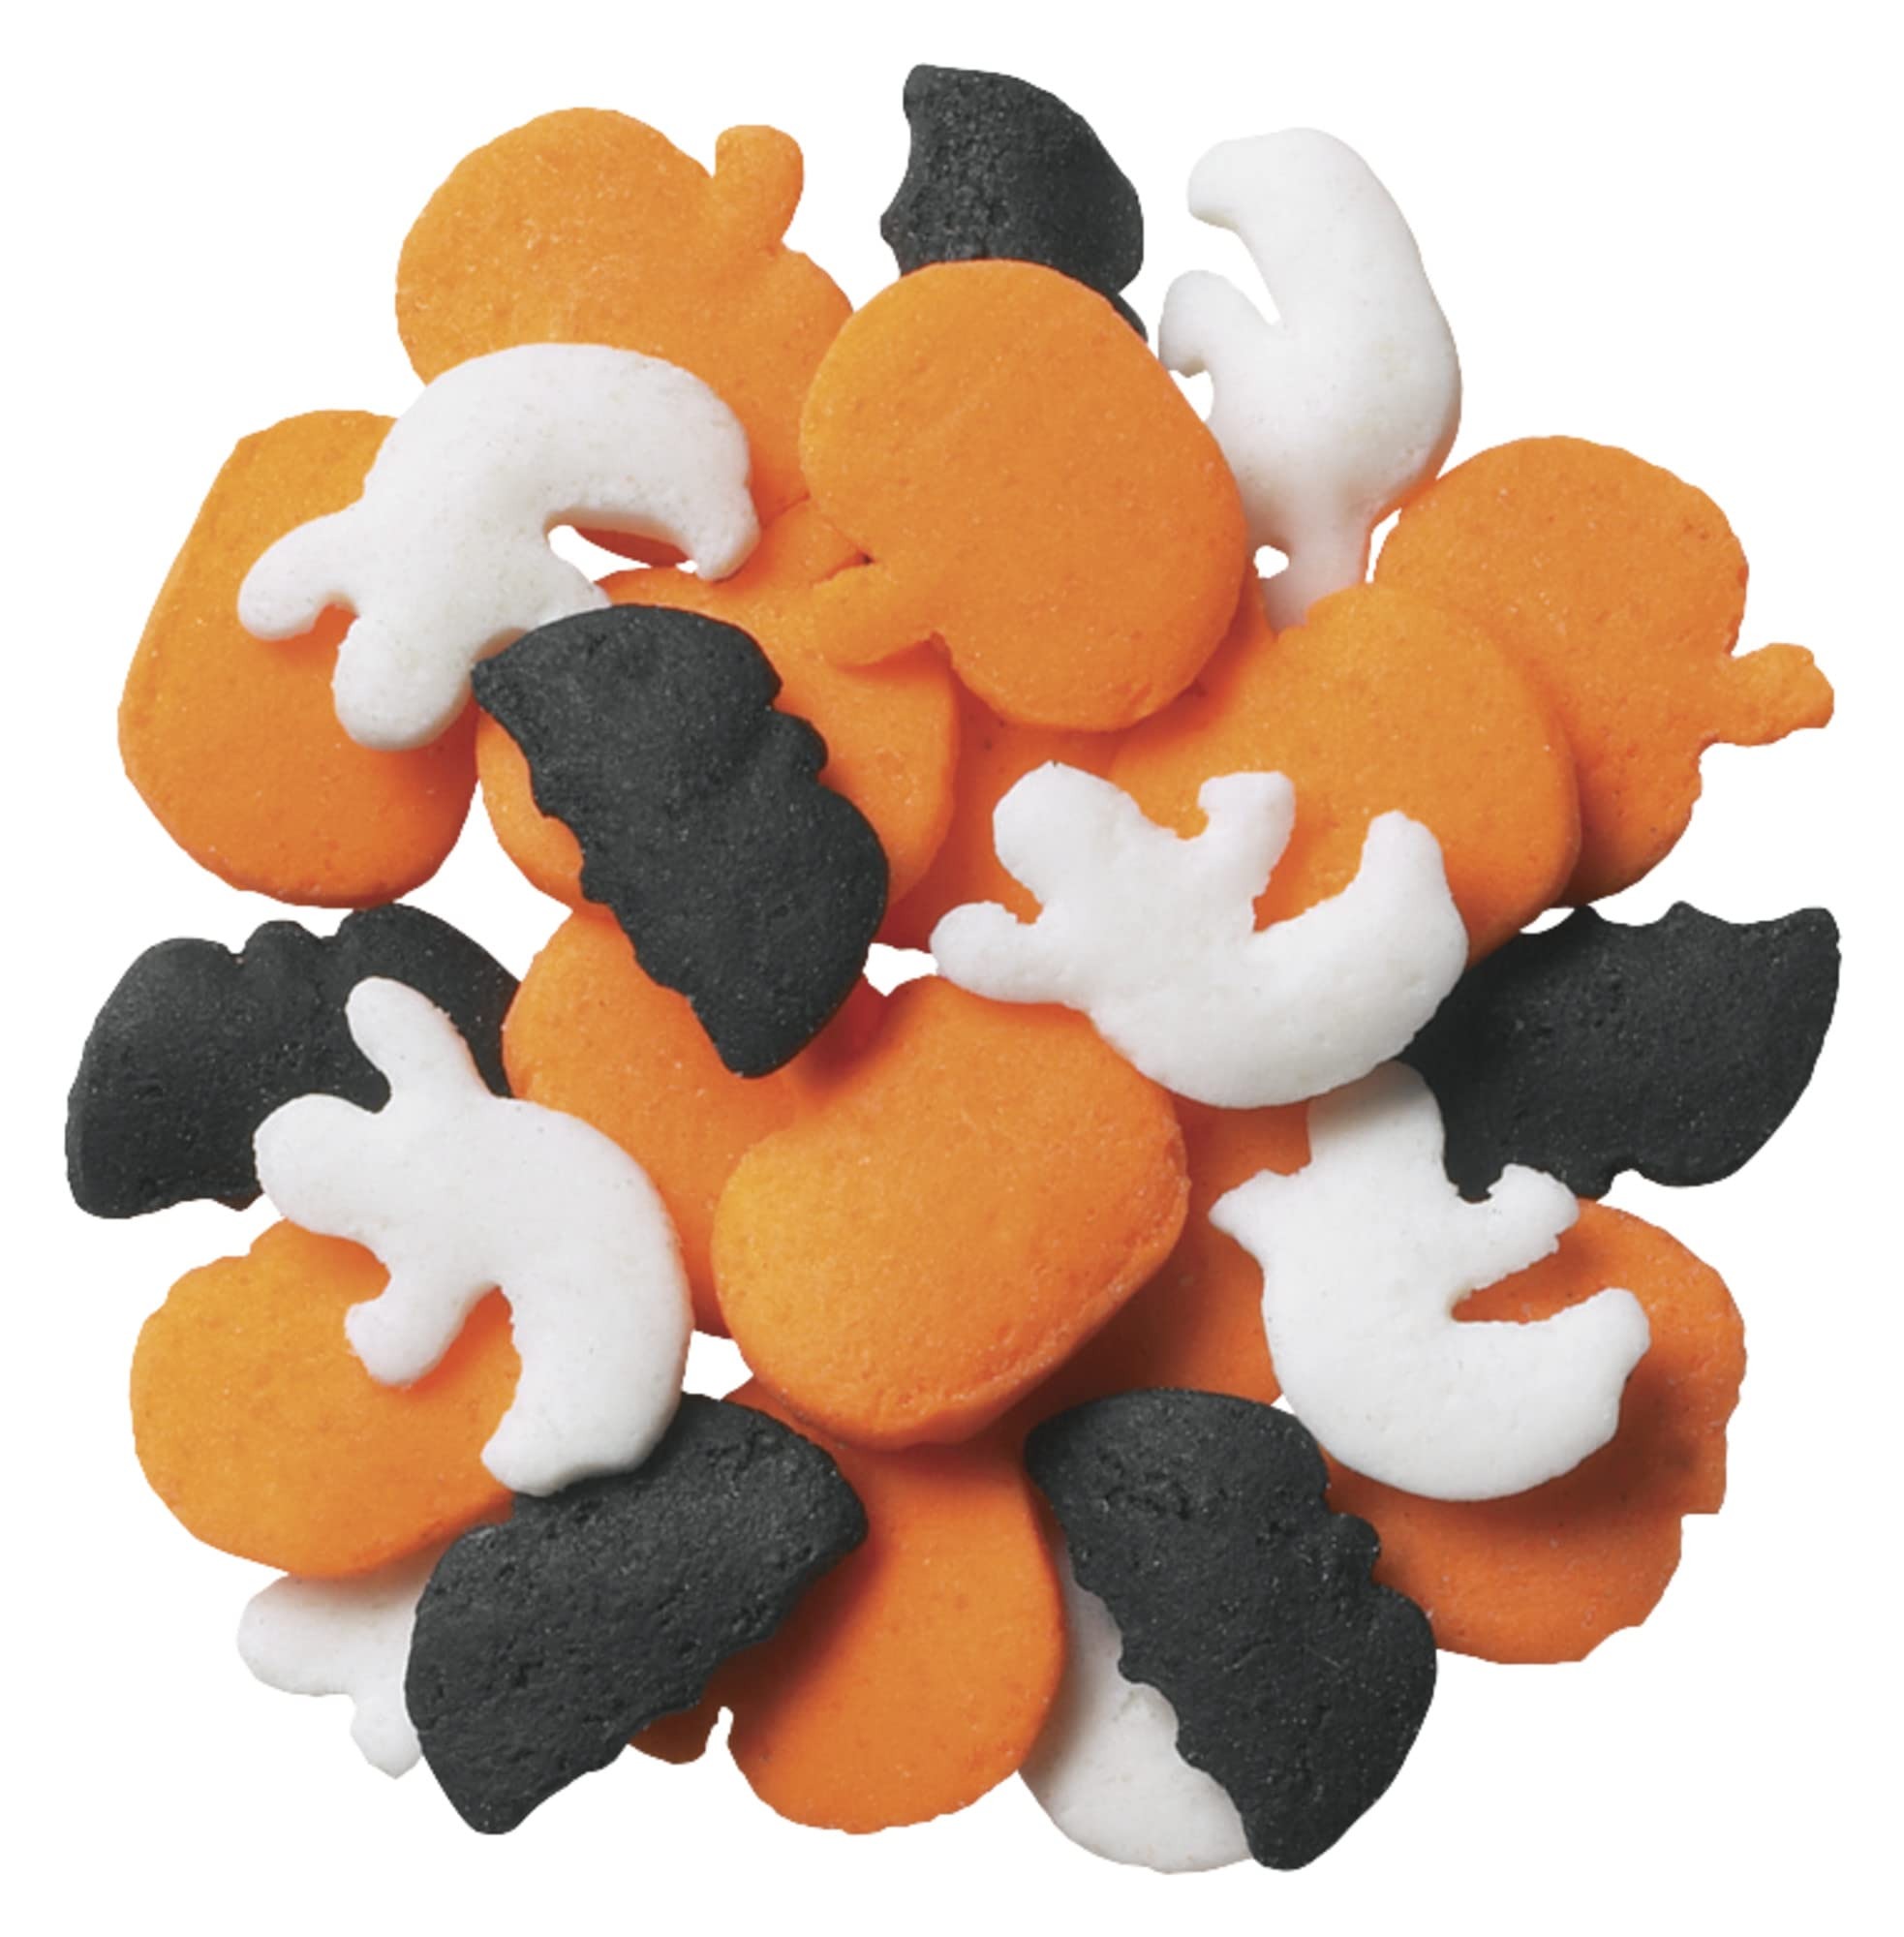
Item Name: DecoPac Assortment Quins, Spooky Halloween, 3.2 Pound
Bullet Point 1: Spooky Halloween pumpkin, bat and ghost-shaped sprinkles add just the right touch to Halloween treats
Bullet Point 2: 3 pounds
Bullet Point 3: Safe for food use
Value: 51.2
Unit: oz

Price: 40.2